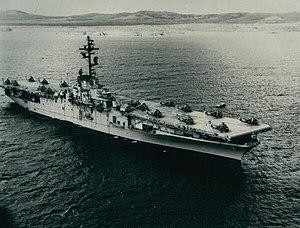
L'invasion de la République dominicaine par les États-Unis a lieu en 1965. À la suite de la guerre civile dominicaine qui débuta le 24 avril 1965, les Marines débarquèrent à Saint-Domingue le 28 avril 1965, appuyés par des éléments de la 82ᵉ division aéroportée.